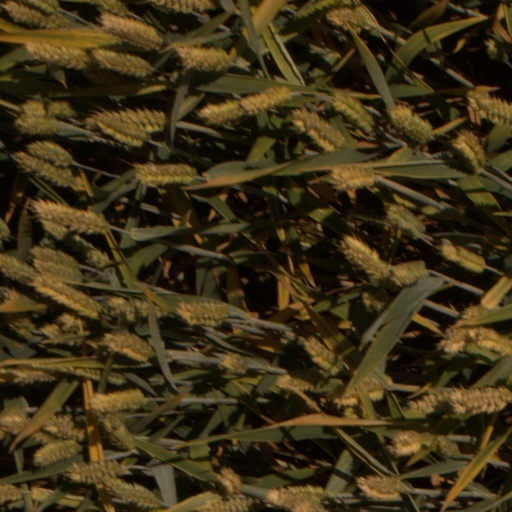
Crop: wheat